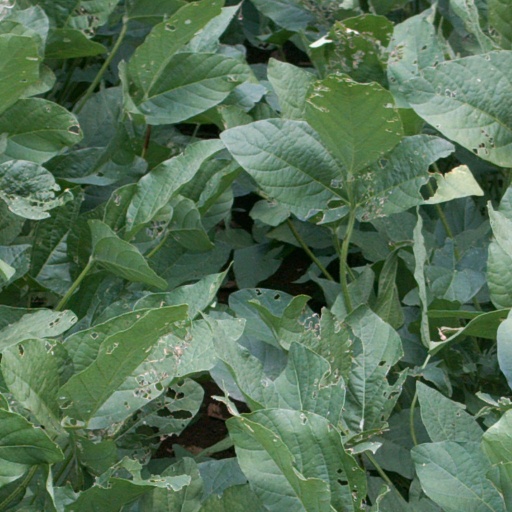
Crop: soybean